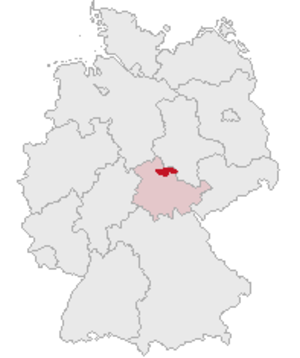
L'arrondissement de Kyffhäuser est un arrondissement de Thuringe.